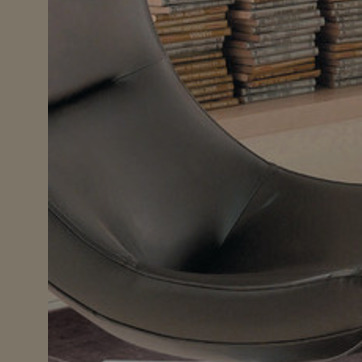
Material: leather